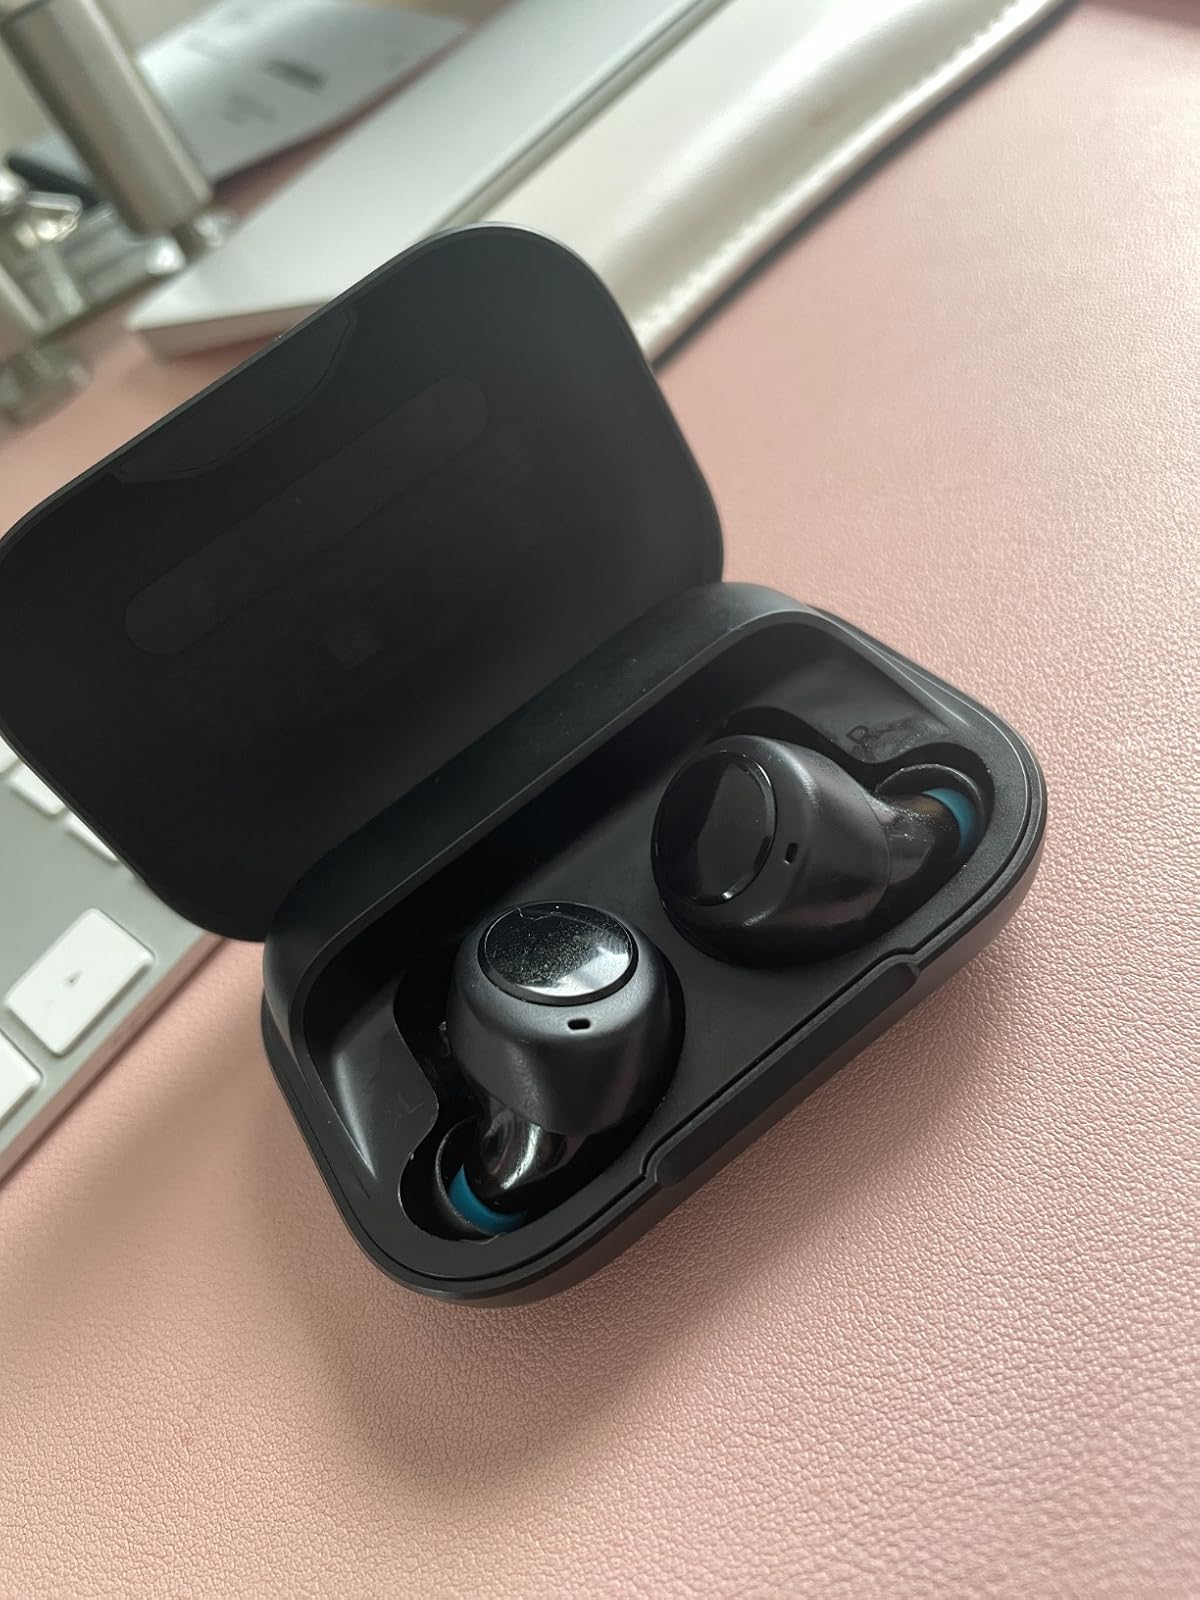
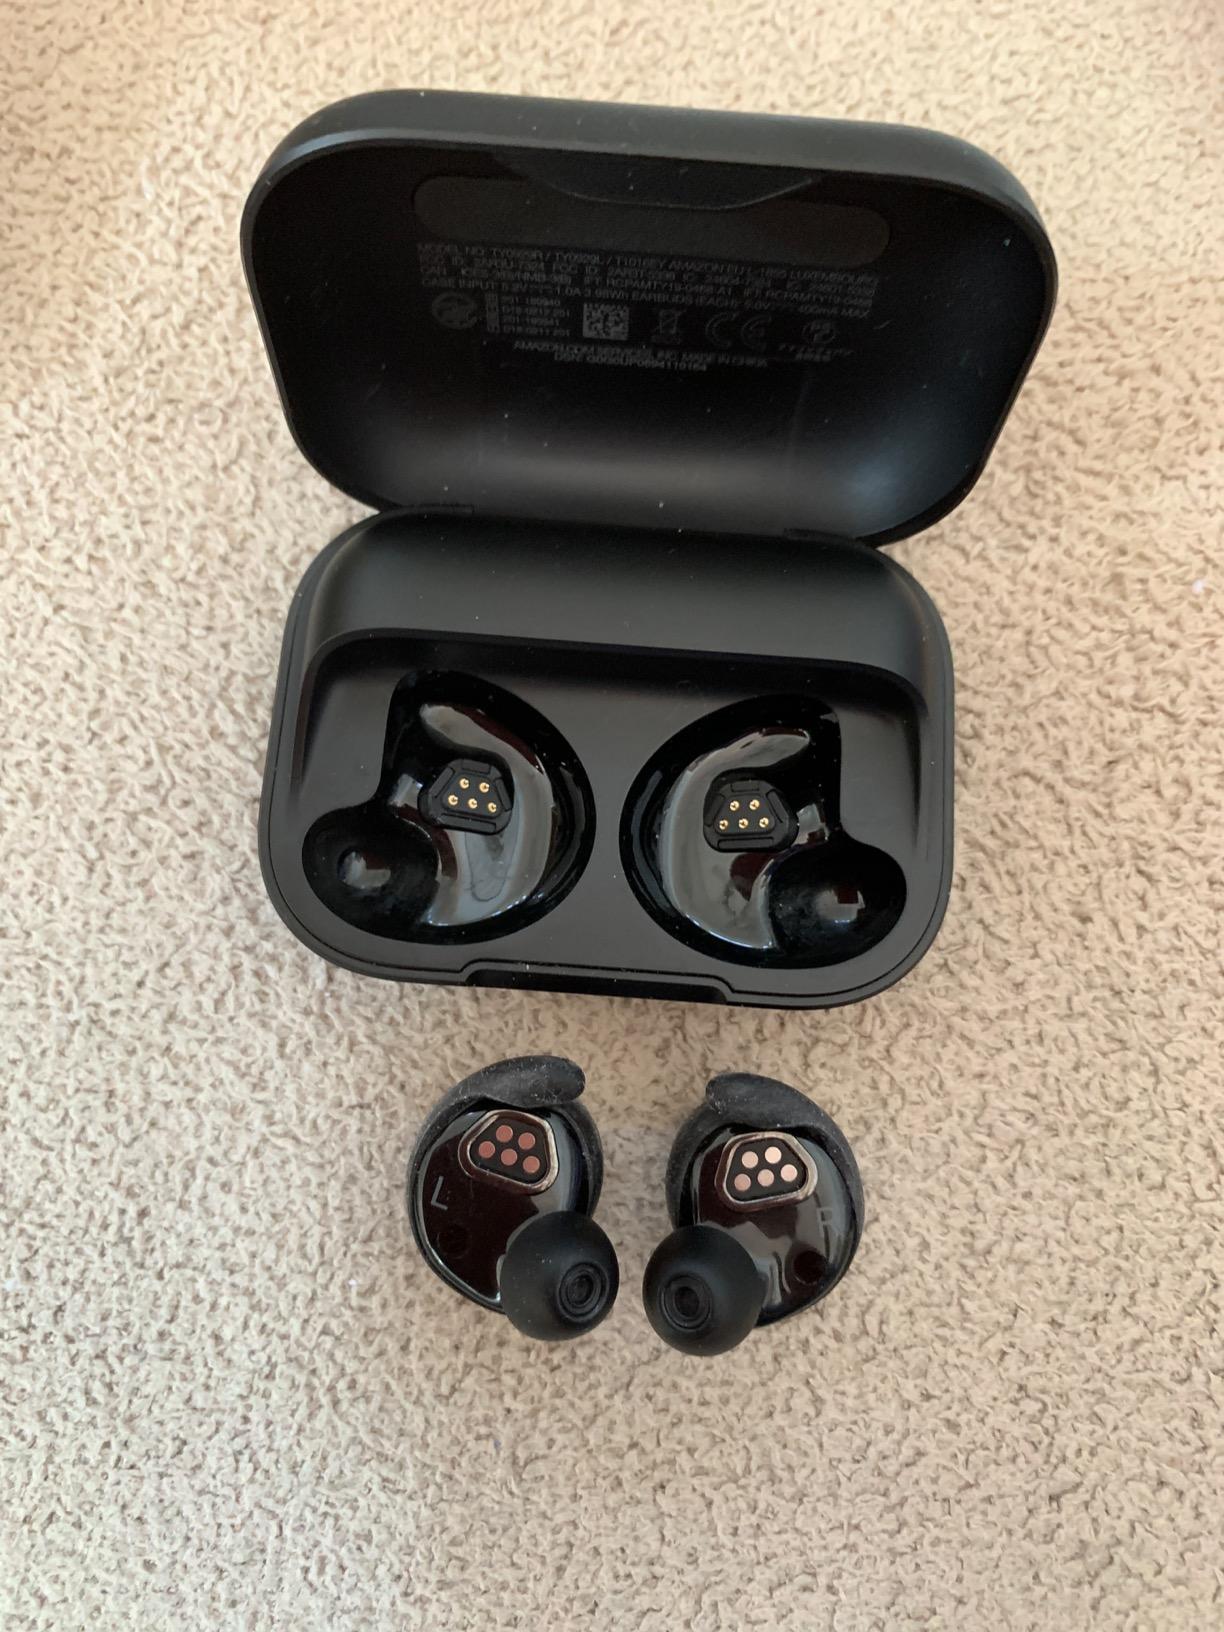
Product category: earbuds
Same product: yes